Morrison government

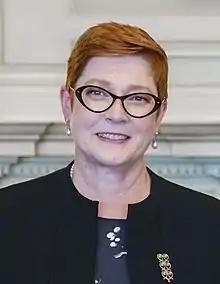
Foreign Minister Marise Payne.

Morrison shifted Marise Payne from the Defence Portfolio to the role of Minister for Foreign Affairs, following the resignation of Julie Bishop from the role. He visited Jakarta for the Australia–Indonesia Business Forum and met with President Joko Widodo on his first overseas visit as prime minister. The Morrison government and Indonesia announced the substantive conclusion of negotiations on the Indonesia -Australia Comprehensive Economic Partnership Agreement (IA-CEPA) on 31 August 2018.